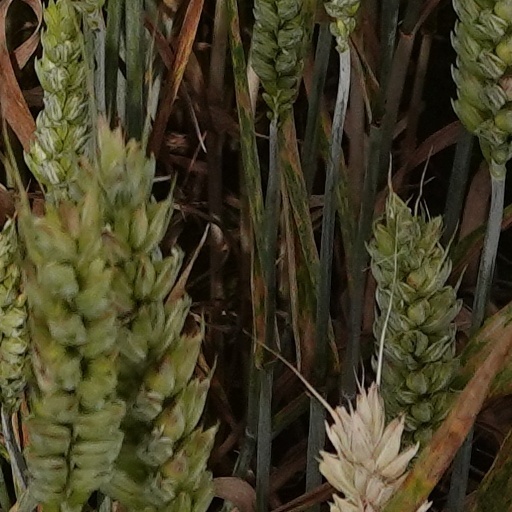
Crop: wheat